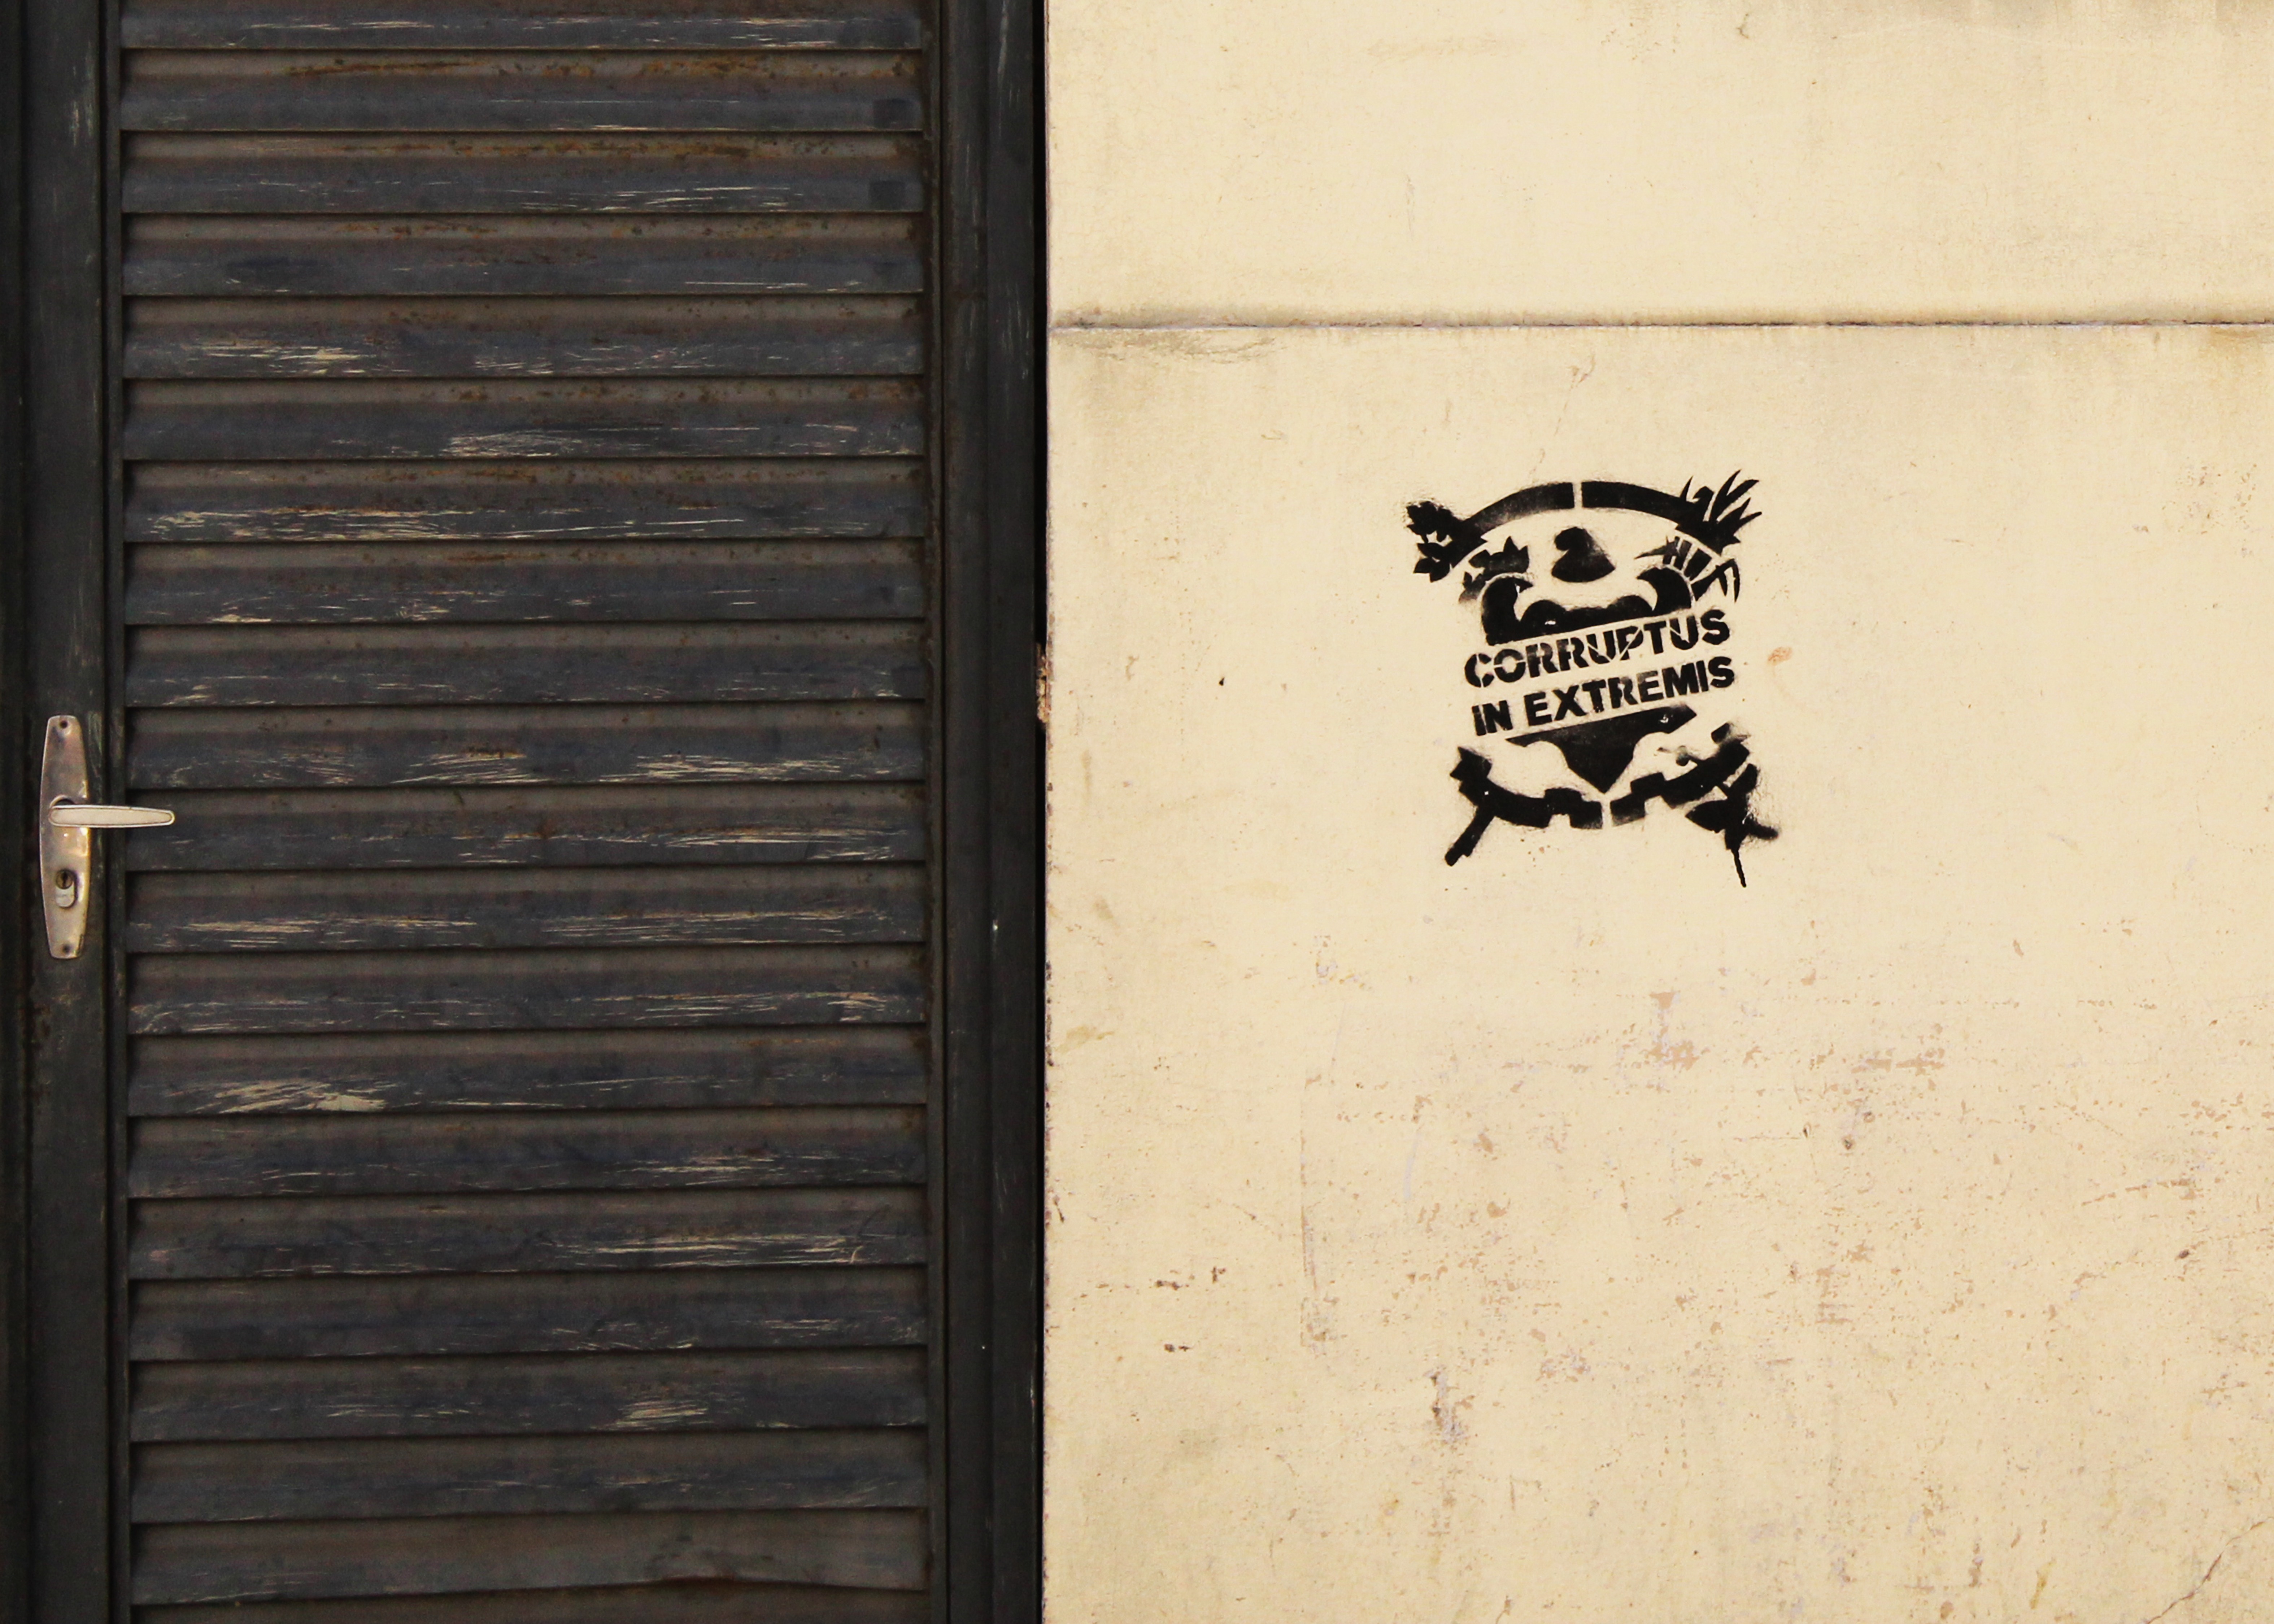
wood, wall, door, urban art, interior design, art, stencil, man made object, window covering, campos dos goytacazes